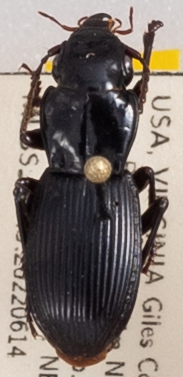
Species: Pterostichus rostratus
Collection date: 2022-06-14
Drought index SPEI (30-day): -0.03
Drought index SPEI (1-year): -1.01
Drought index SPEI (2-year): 0.1